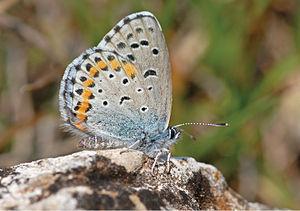
L’Azuré de la sauge est une espèce de lépidoptères de la famille des Lycaenidae, de la sous-famille des Polyommatinae et du genre Pseudophilotes.